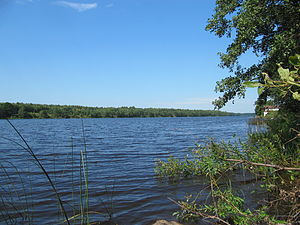
Mologa (flod)
Mologa i Vologda oblast
Mologa er en flod i Maksatikhinskij, Bezjetskij, Lesnoj, og Sandovskij rajoner i Tver oblast, Pestovskij rajon i Novgorod oblast, og Ustjuzjenskij og Tjerepovetskij rajoner i Vologda oblast Rusland. Mologa er en venstre biflod til Volga. Det nederste løb af Mologa er blevet forvandlet til Rybinskreservoiret. Floden er 456 km lang, og har et afvandingsområde på 29.700 km². Mologa har et stort antal bifloder og løber igennem et sumpet område før udmundingen i Rybinskreservoiret.